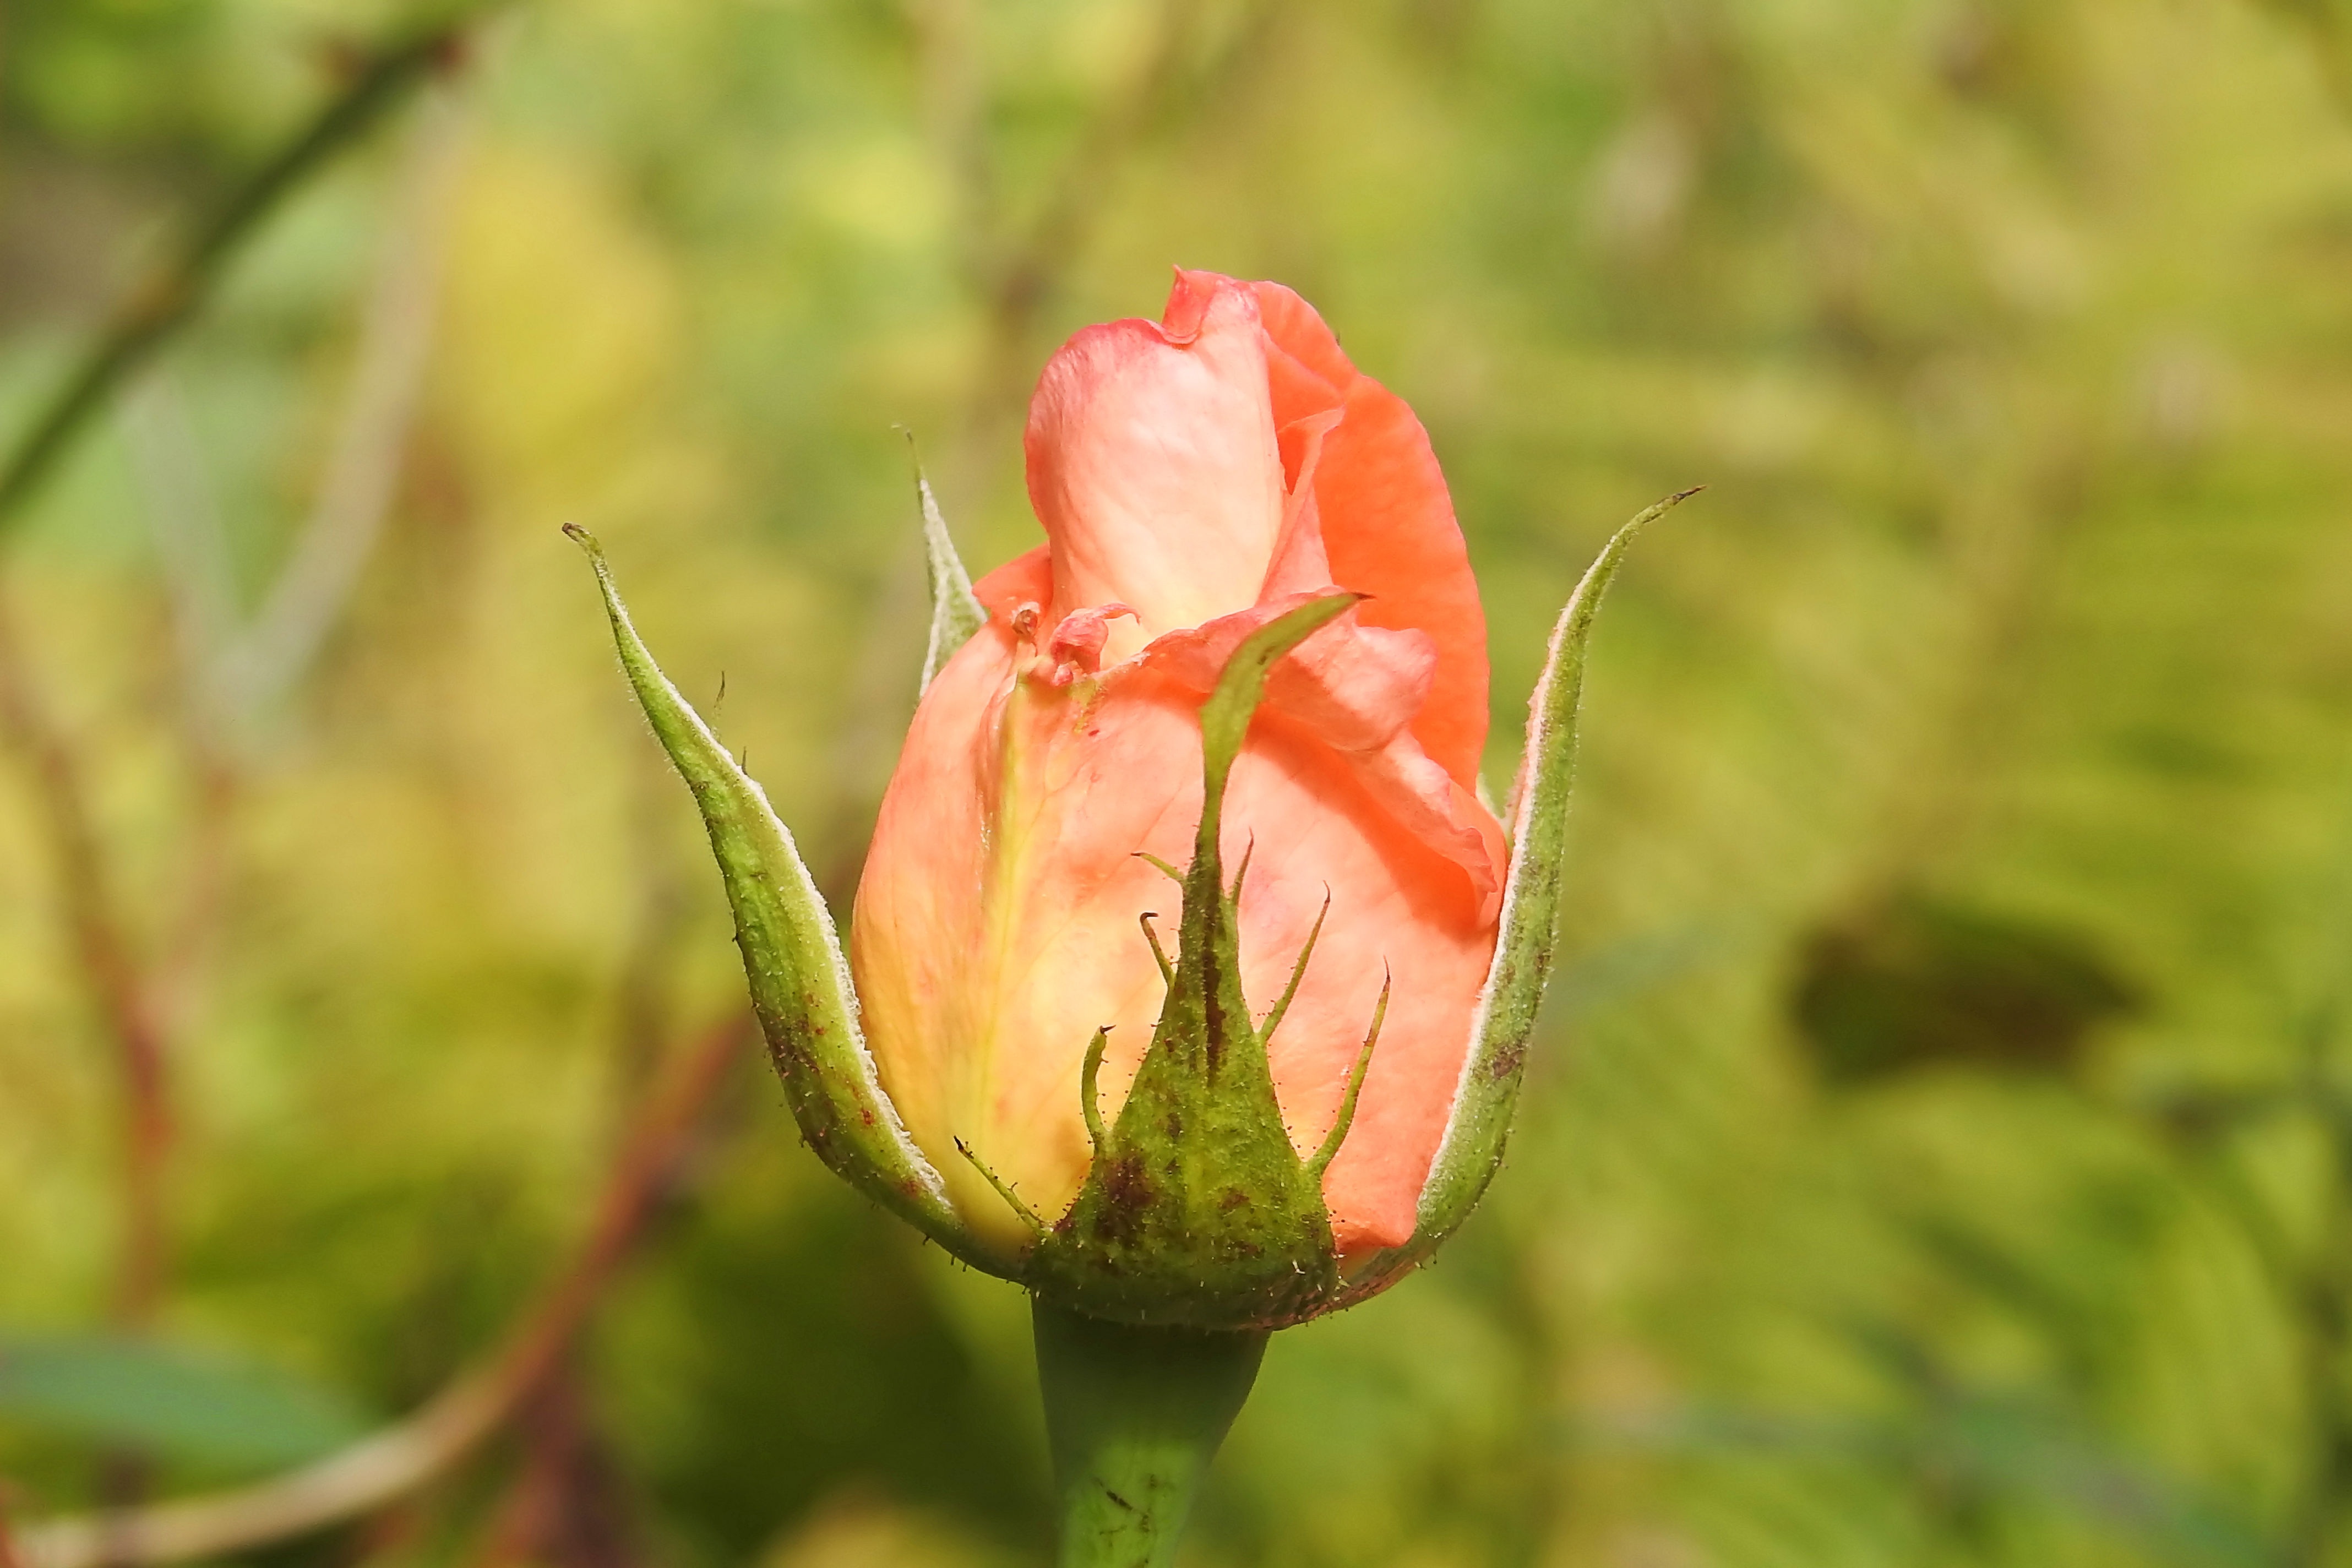
plant, flower, petal, rose, botany, pink, flora, wildflower, close up, pink rose, bud, rose bloom, macro photography, flowering plant, garden roses, rose family, plant stem, land plant